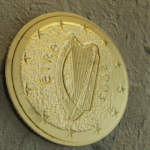
Coin value: 50cents
Country: ie
Edition: standard